Natascha Keller

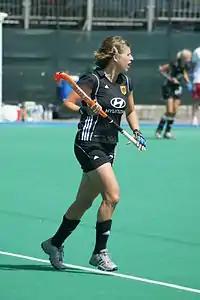
Keller playing for Germany in 2009

Natascha Keller (born 3 July 1977 in West Berlin) is a German retired field hockey striker. She won a gold medal as a member of the German team at the 2004 Summer Olympics. She also competed at the 1996 Summer Olympics, 2000 Summer Olympics, 2008 Summer Olympics and 2012 Summer Olympics. In 1999 she received an award from the International Hockey Federation.